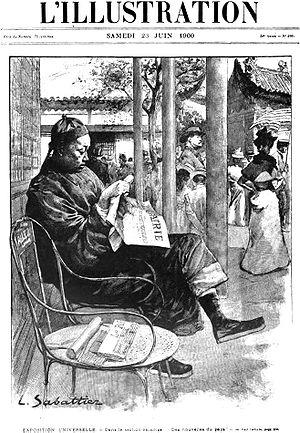
Exposition Universelle - Dans la section chinoise. Des nouvelles du pays. - Titre de L'Illustration du samedi 23 juin 1900.
L’Illustration est un magazine hebdomadaire français publié de 1843 à 1944, puis, de 1945 à 1955 sous le nom de France Illustration. Il connut 5 293 numéros, constituant 180 000 pages environ.
Louis Rémy Sabattier était un artiste français connu pour sa collaboration au magazine l'Illustration pendant une quarantaine d'années.